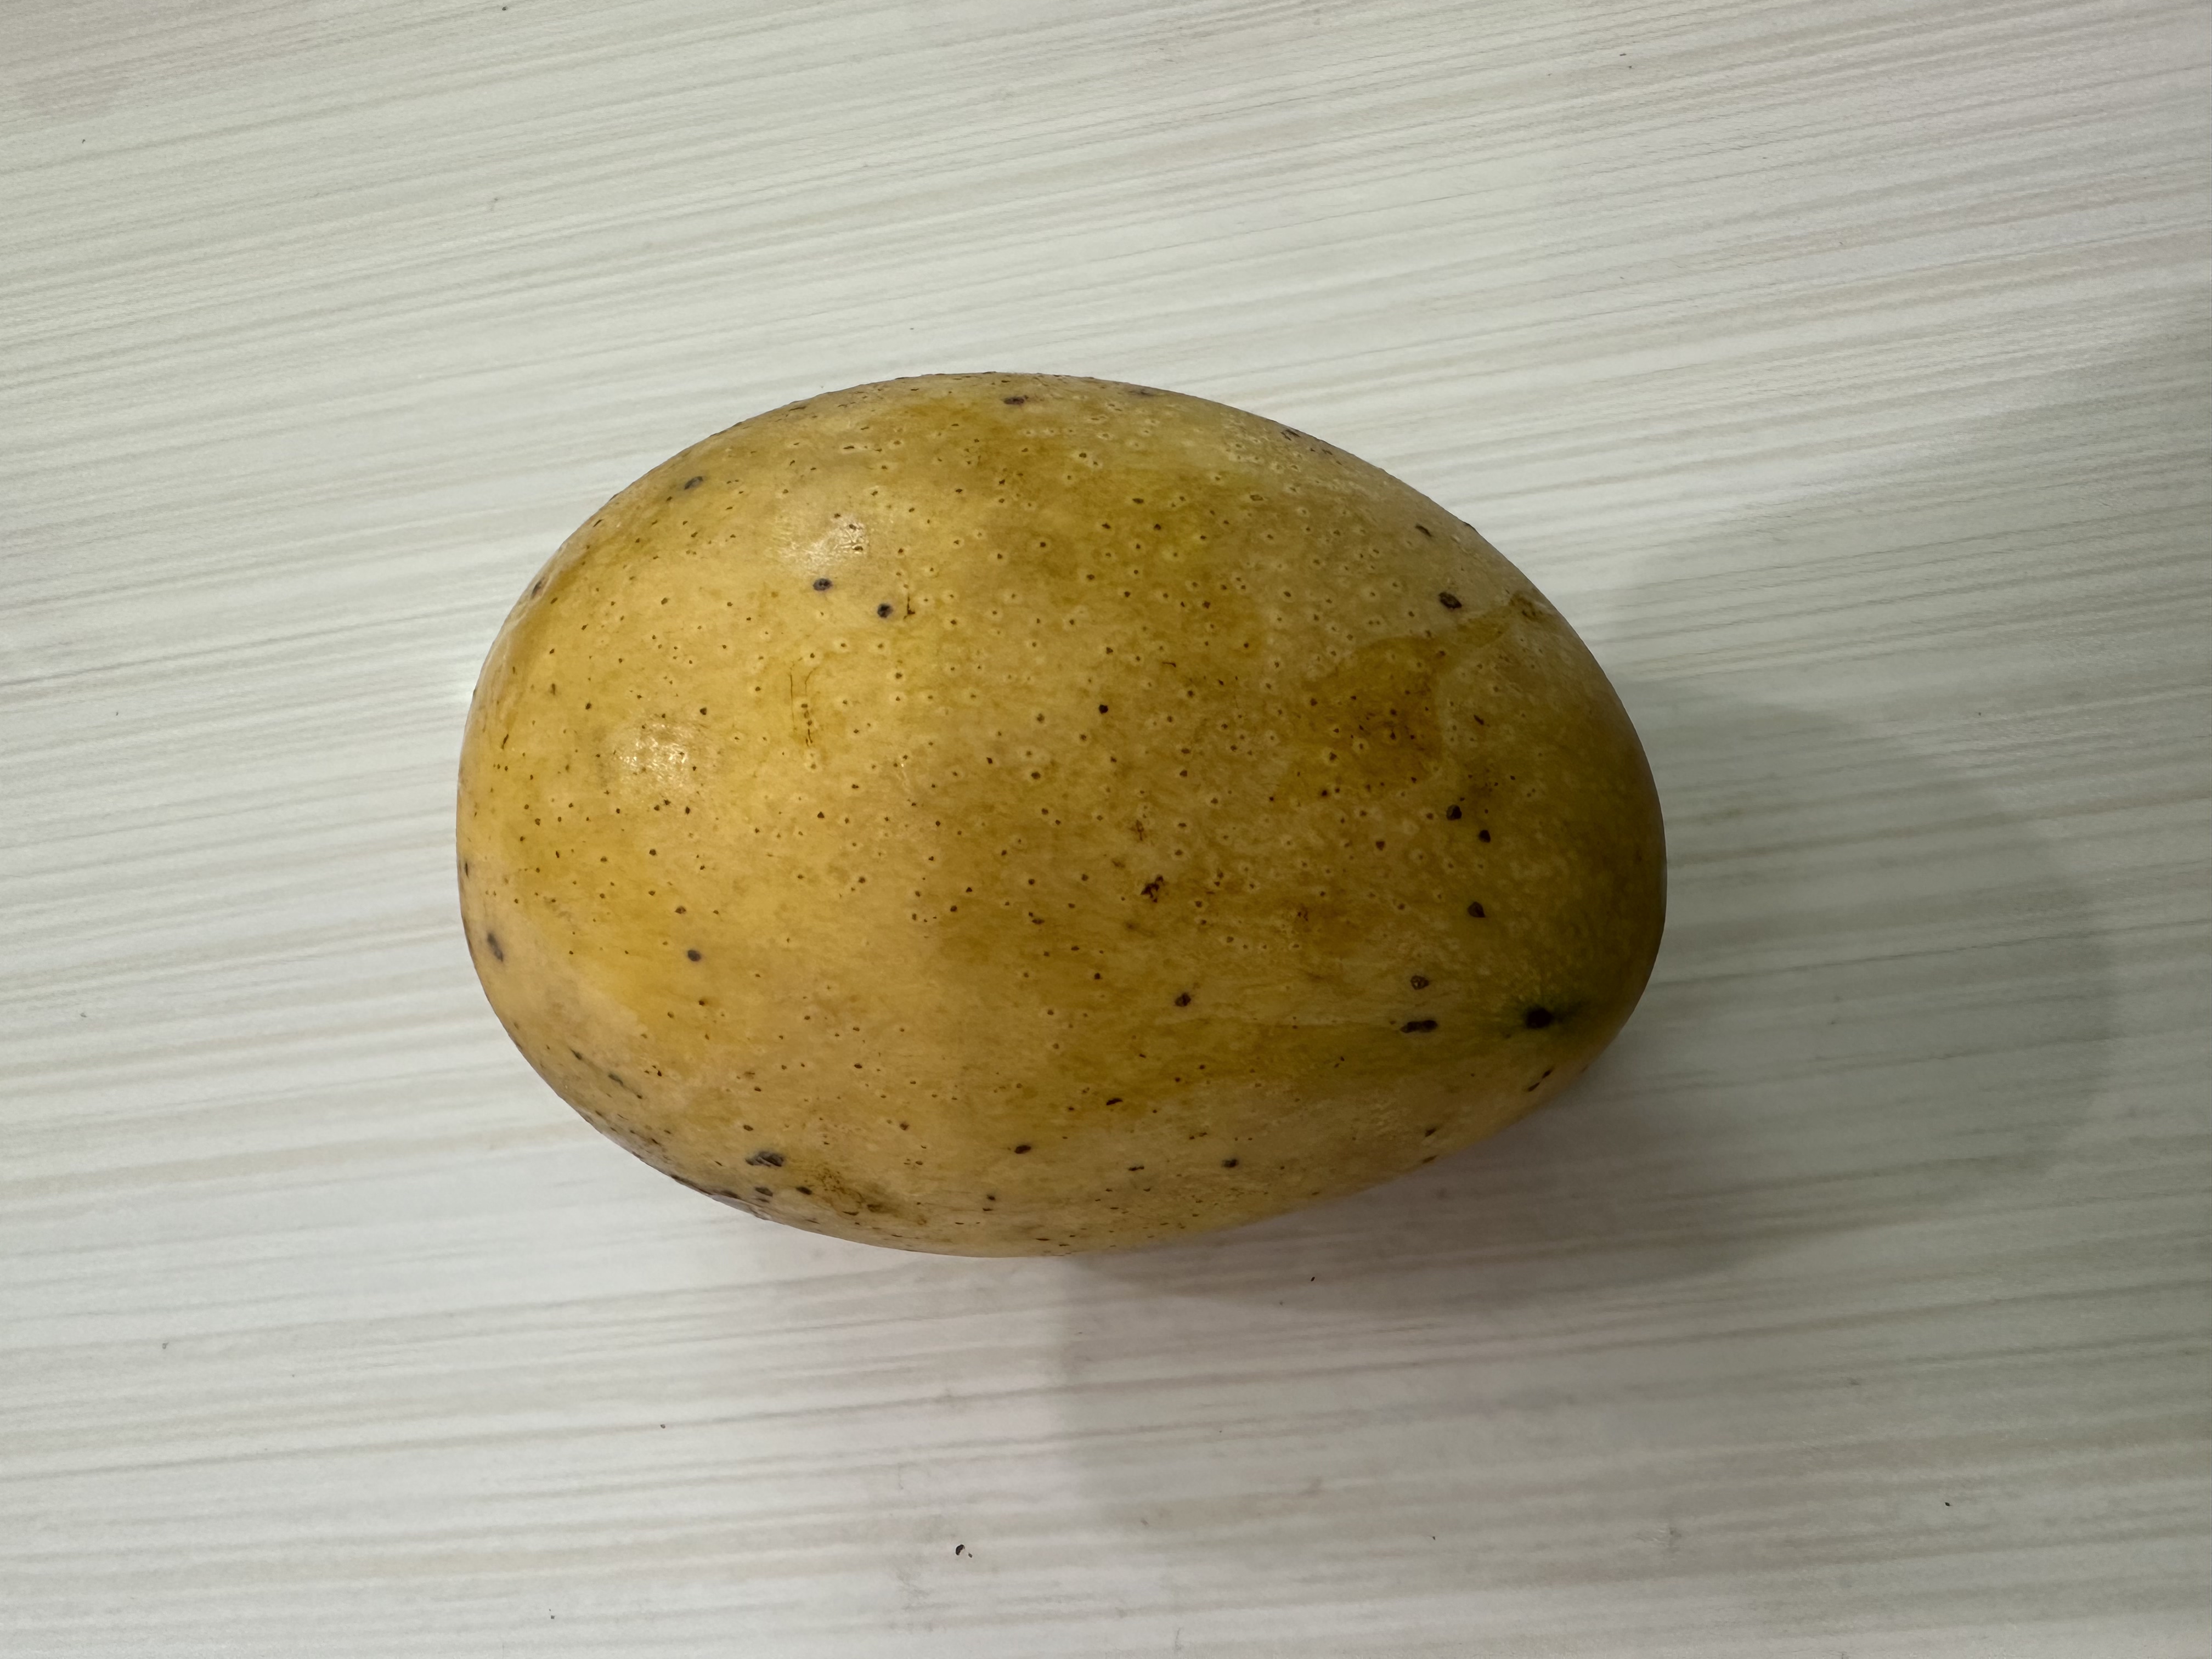
Mango variety: Kanchon Langra